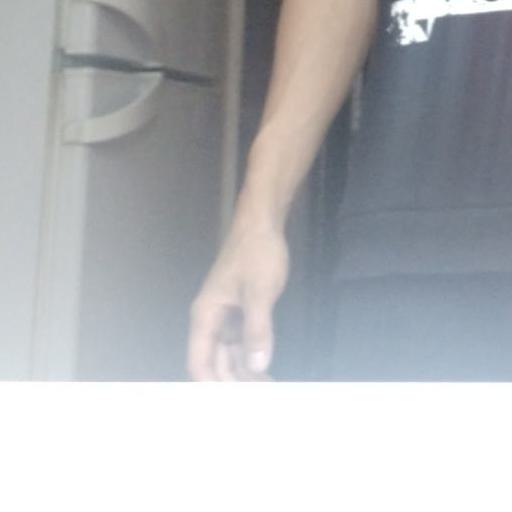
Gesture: no_gesture